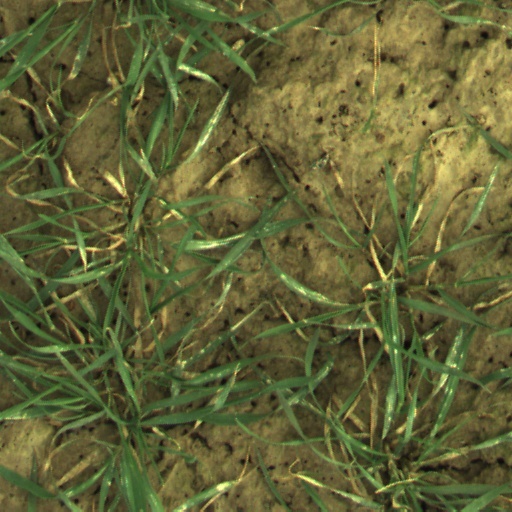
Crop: wheat